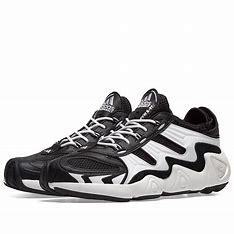
Brand: Adidas
Model: FYW S 97